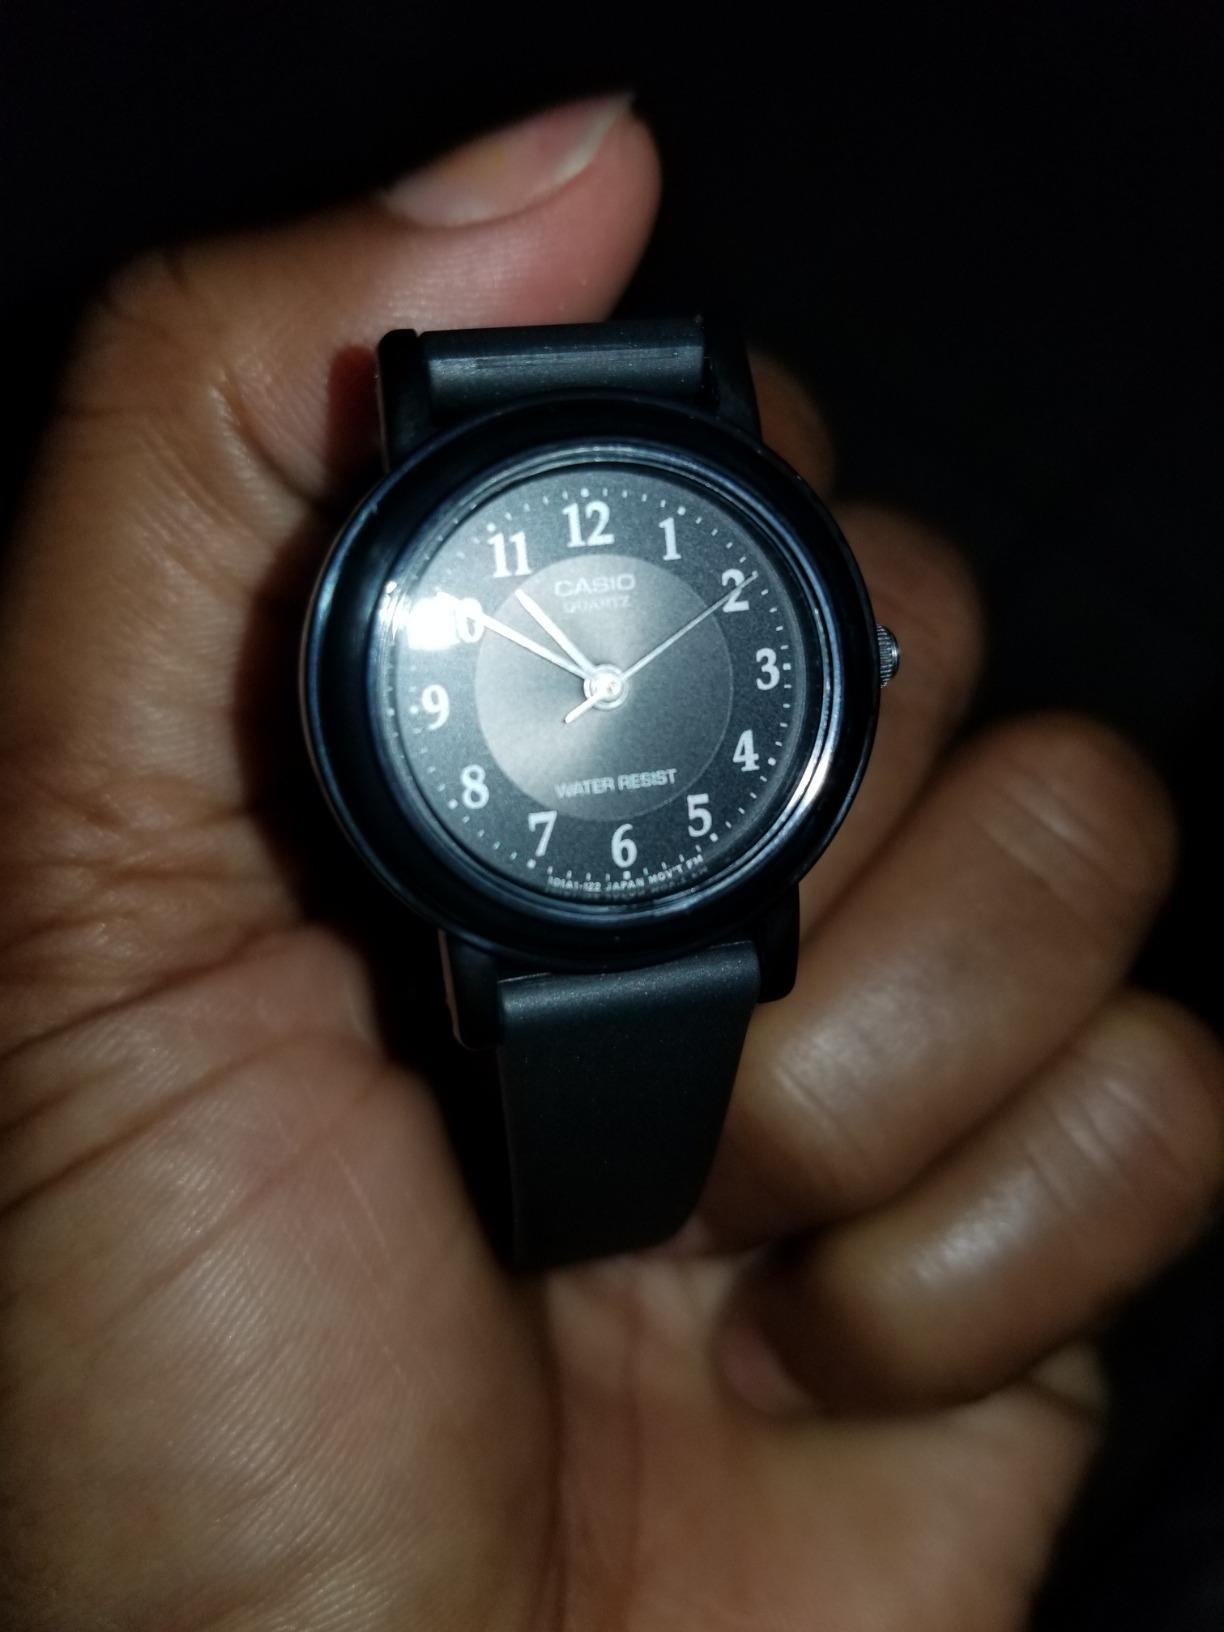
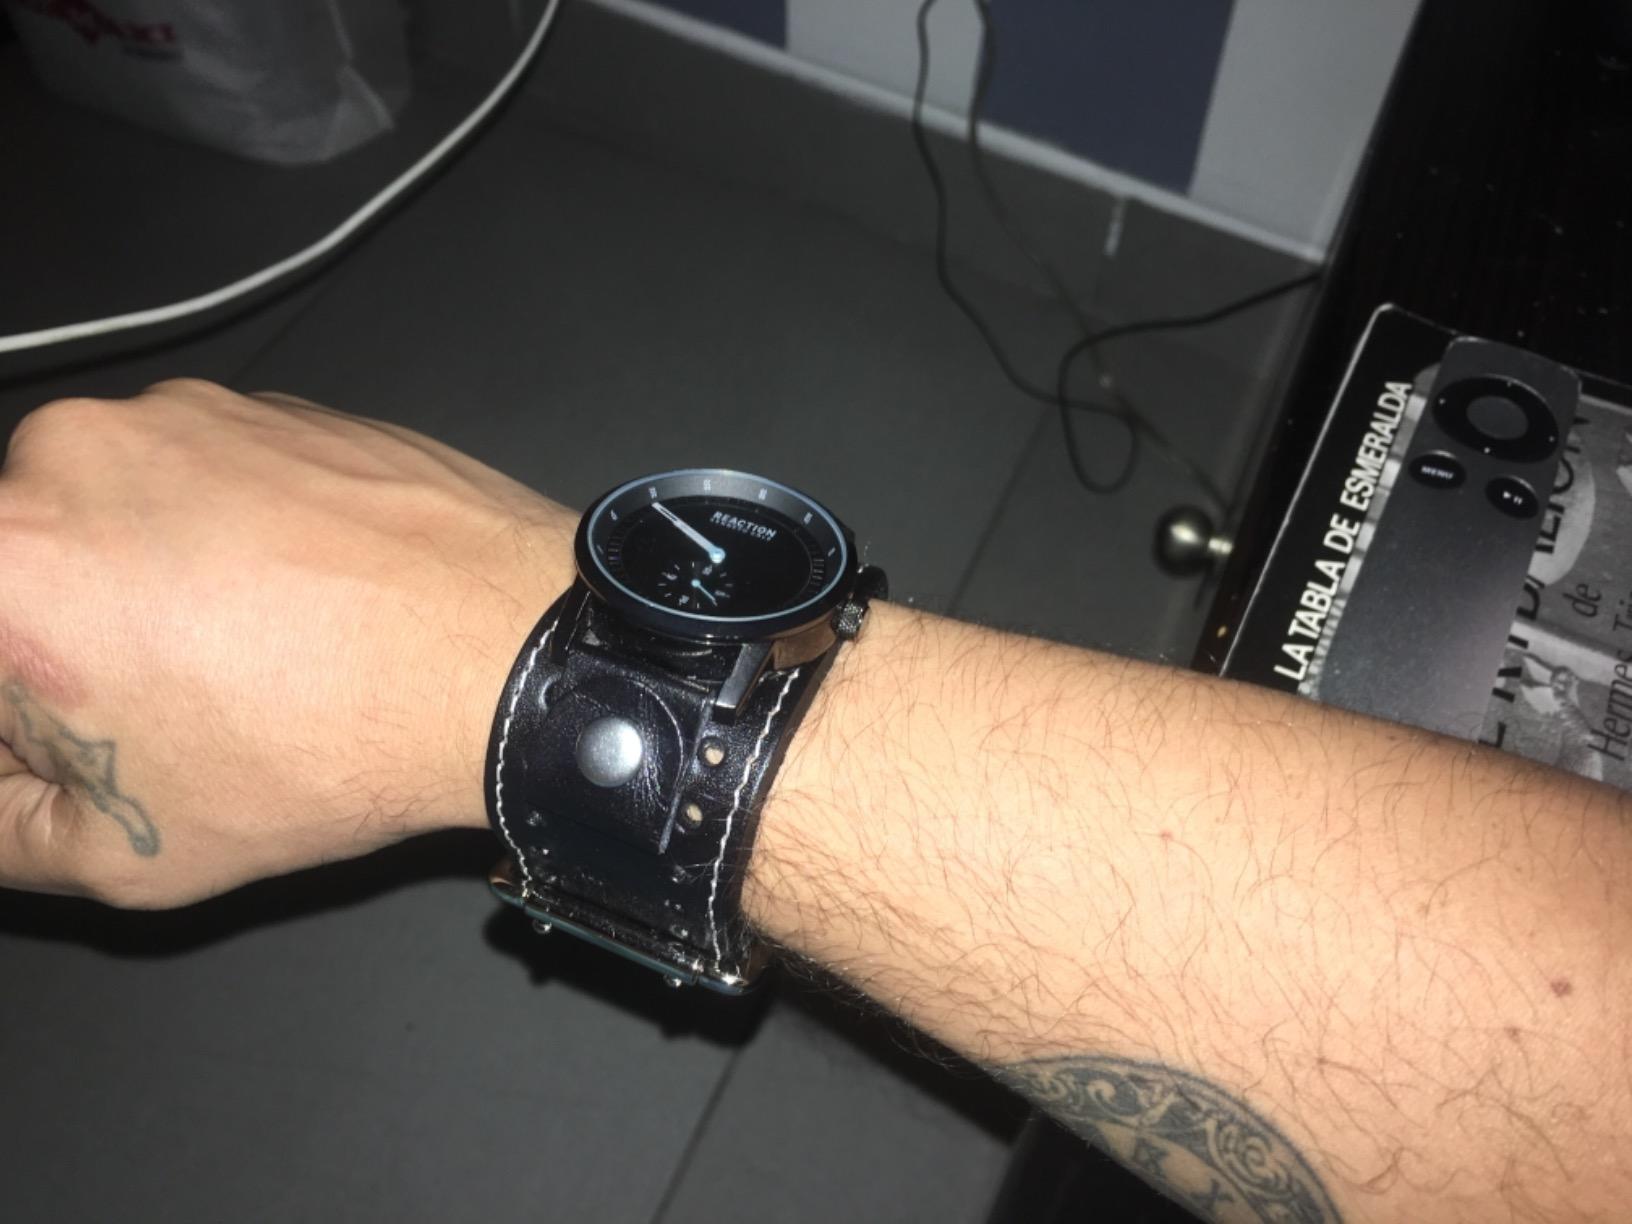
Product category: accessories_watch
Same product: no